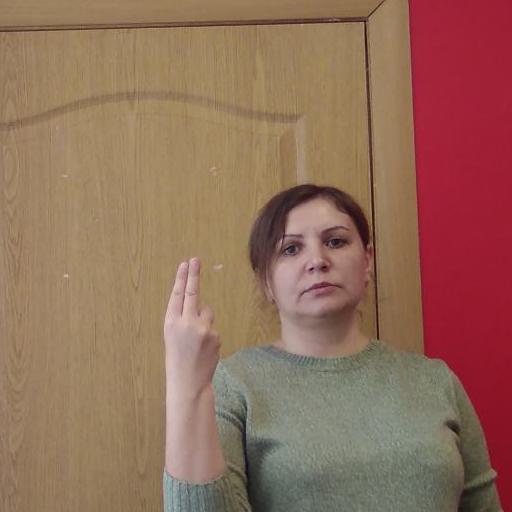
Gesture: two_up_inverted